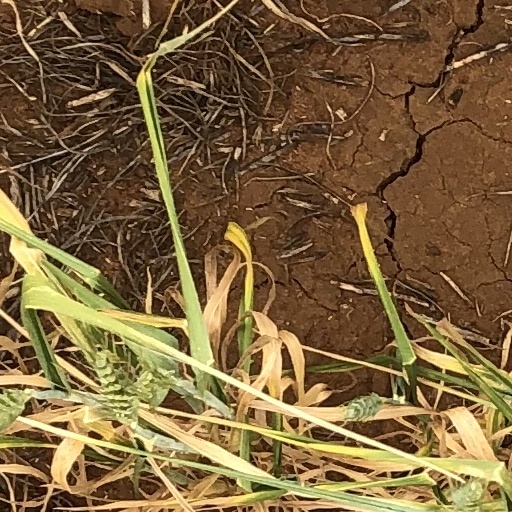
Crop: wheat